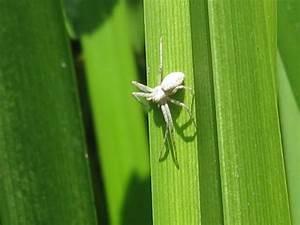
spider